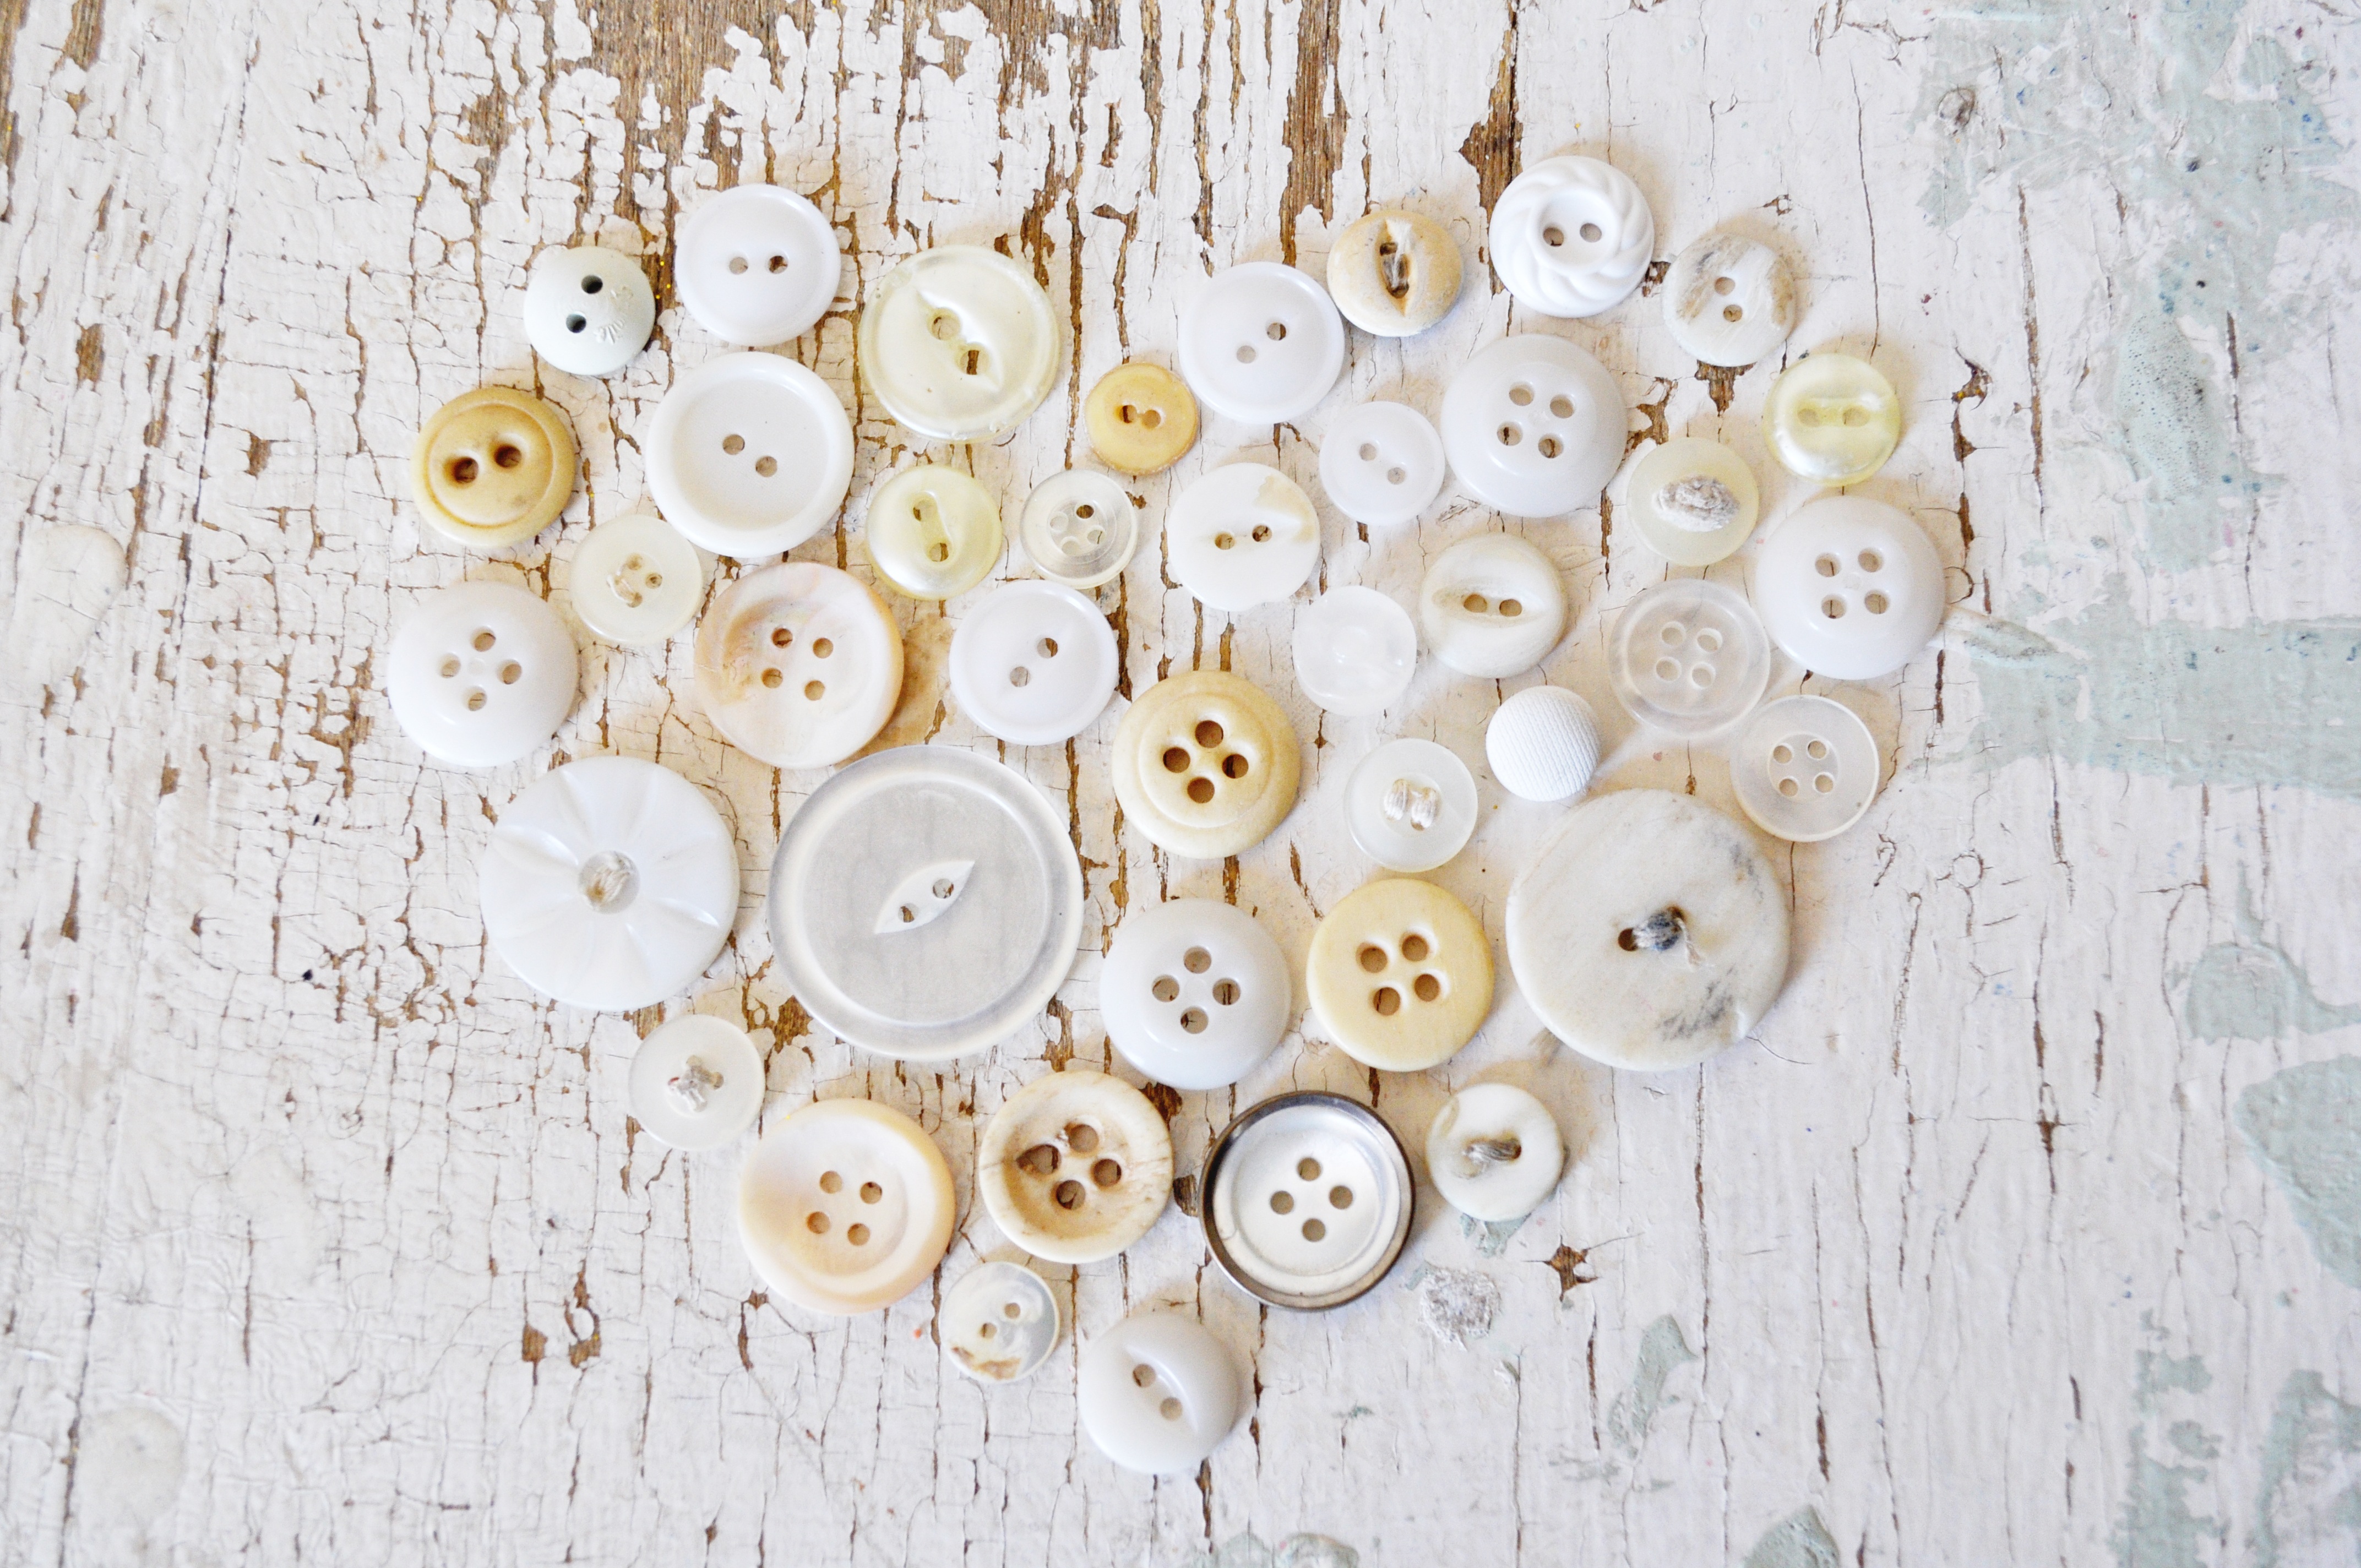
branch, wood, white, vintage, antique, flower, heart, pattern, chipped, paint, lighting, circle, art, design, buttons